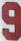
Number: 9